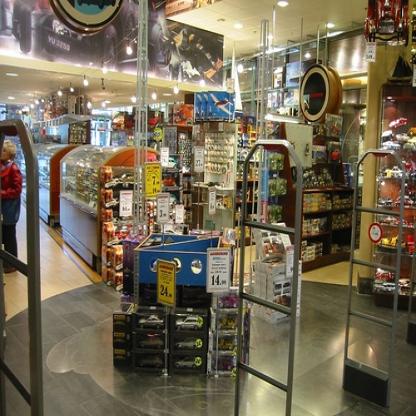
Scene: Indoor